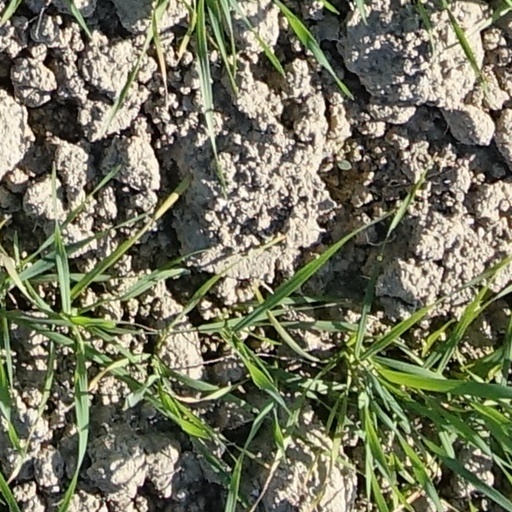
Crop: wheat